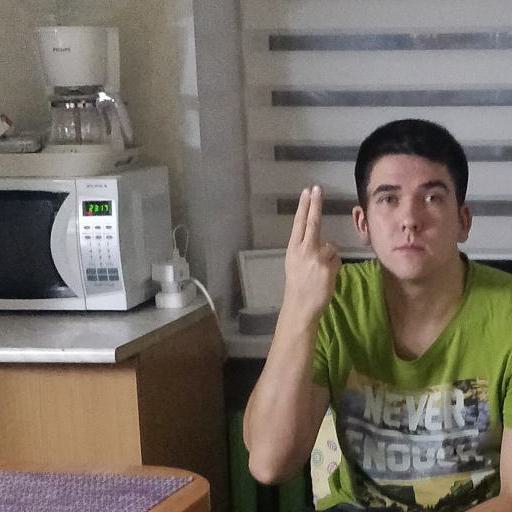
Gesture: two_up_inverted